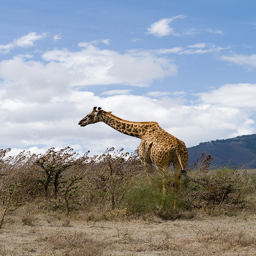
The single giraffe is standing in the bushes.
a giraffe standing next to some bushes
A giraffe stands in a field overlooking the scenery.
A giraffe that is walking in a field.
A giraffe is standing in the bushes and tilting its head.